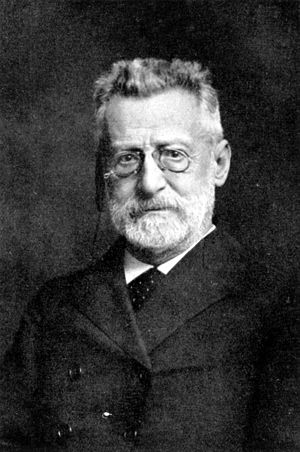
Marcus Rubin (nationalbankdirektør)
Marcus Rubin som ca. 60-årig
Marcus Rubin var en dansk statistiker, historiker og direktør for Danmarks Nationalbank. Han var bror til vekselerer Gottfred Rubin og far til sproghistorikeren Lis Jacobsen.